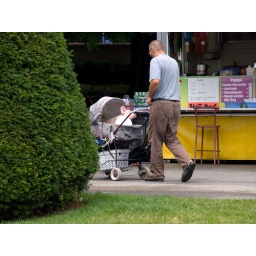
This guy was walking around with a pig in a buggy, then let it out for a run around the park